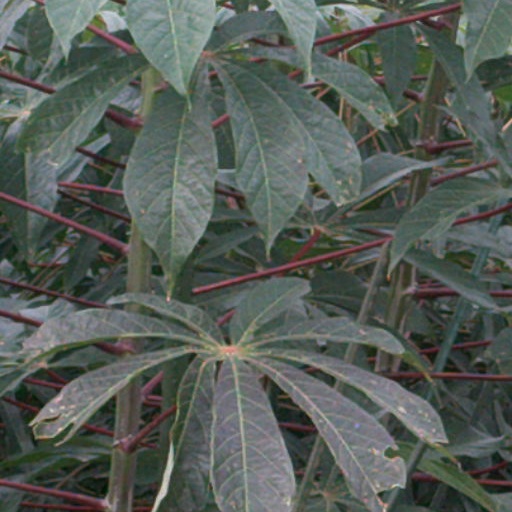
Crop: cassava